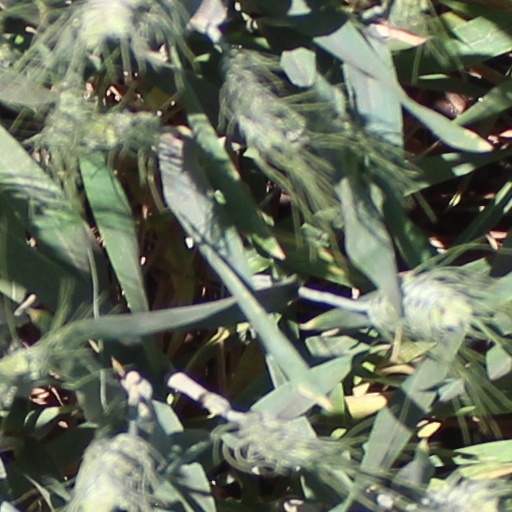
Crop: wheat